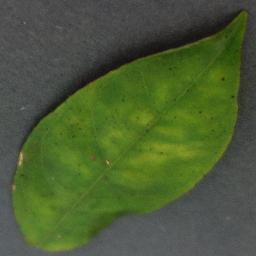
Label: Orange___Haunglongbing_(Citrus_greening)